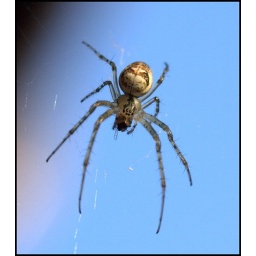
Spider against the blue sky